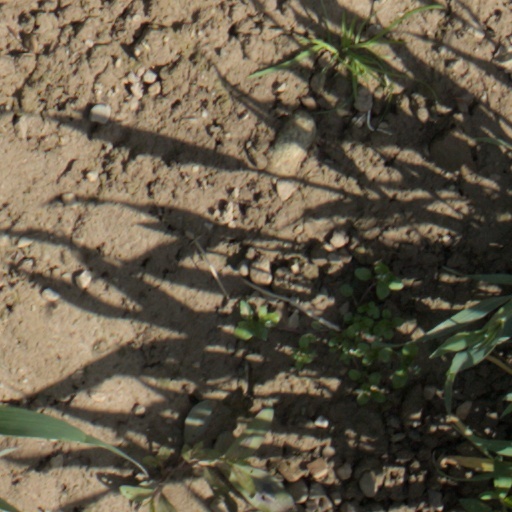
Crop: wheat